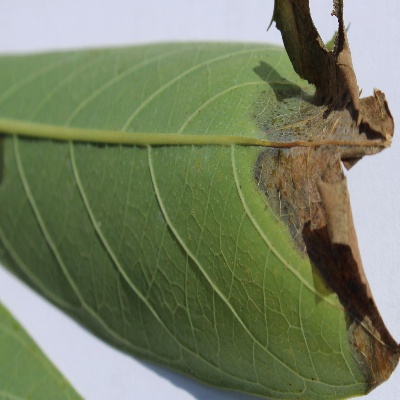
Crop: Cassava
Condition: bacterial blight